Ivor Emmanuel

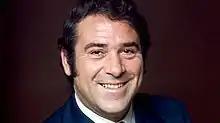

Ivor Lewis Emmanuel (7 November 1927 – 20 July 2007) was a Welsh musical theatre and television singer and actor. He is probably best remembered, however, for his appearance as "Private Owen" in the 1964 film "Zulu", in which his character rallies outnumbered British soldiers by leading them in the stirring Welsh battle hymn "Men of Harlech" to counter the Zulu war chants.